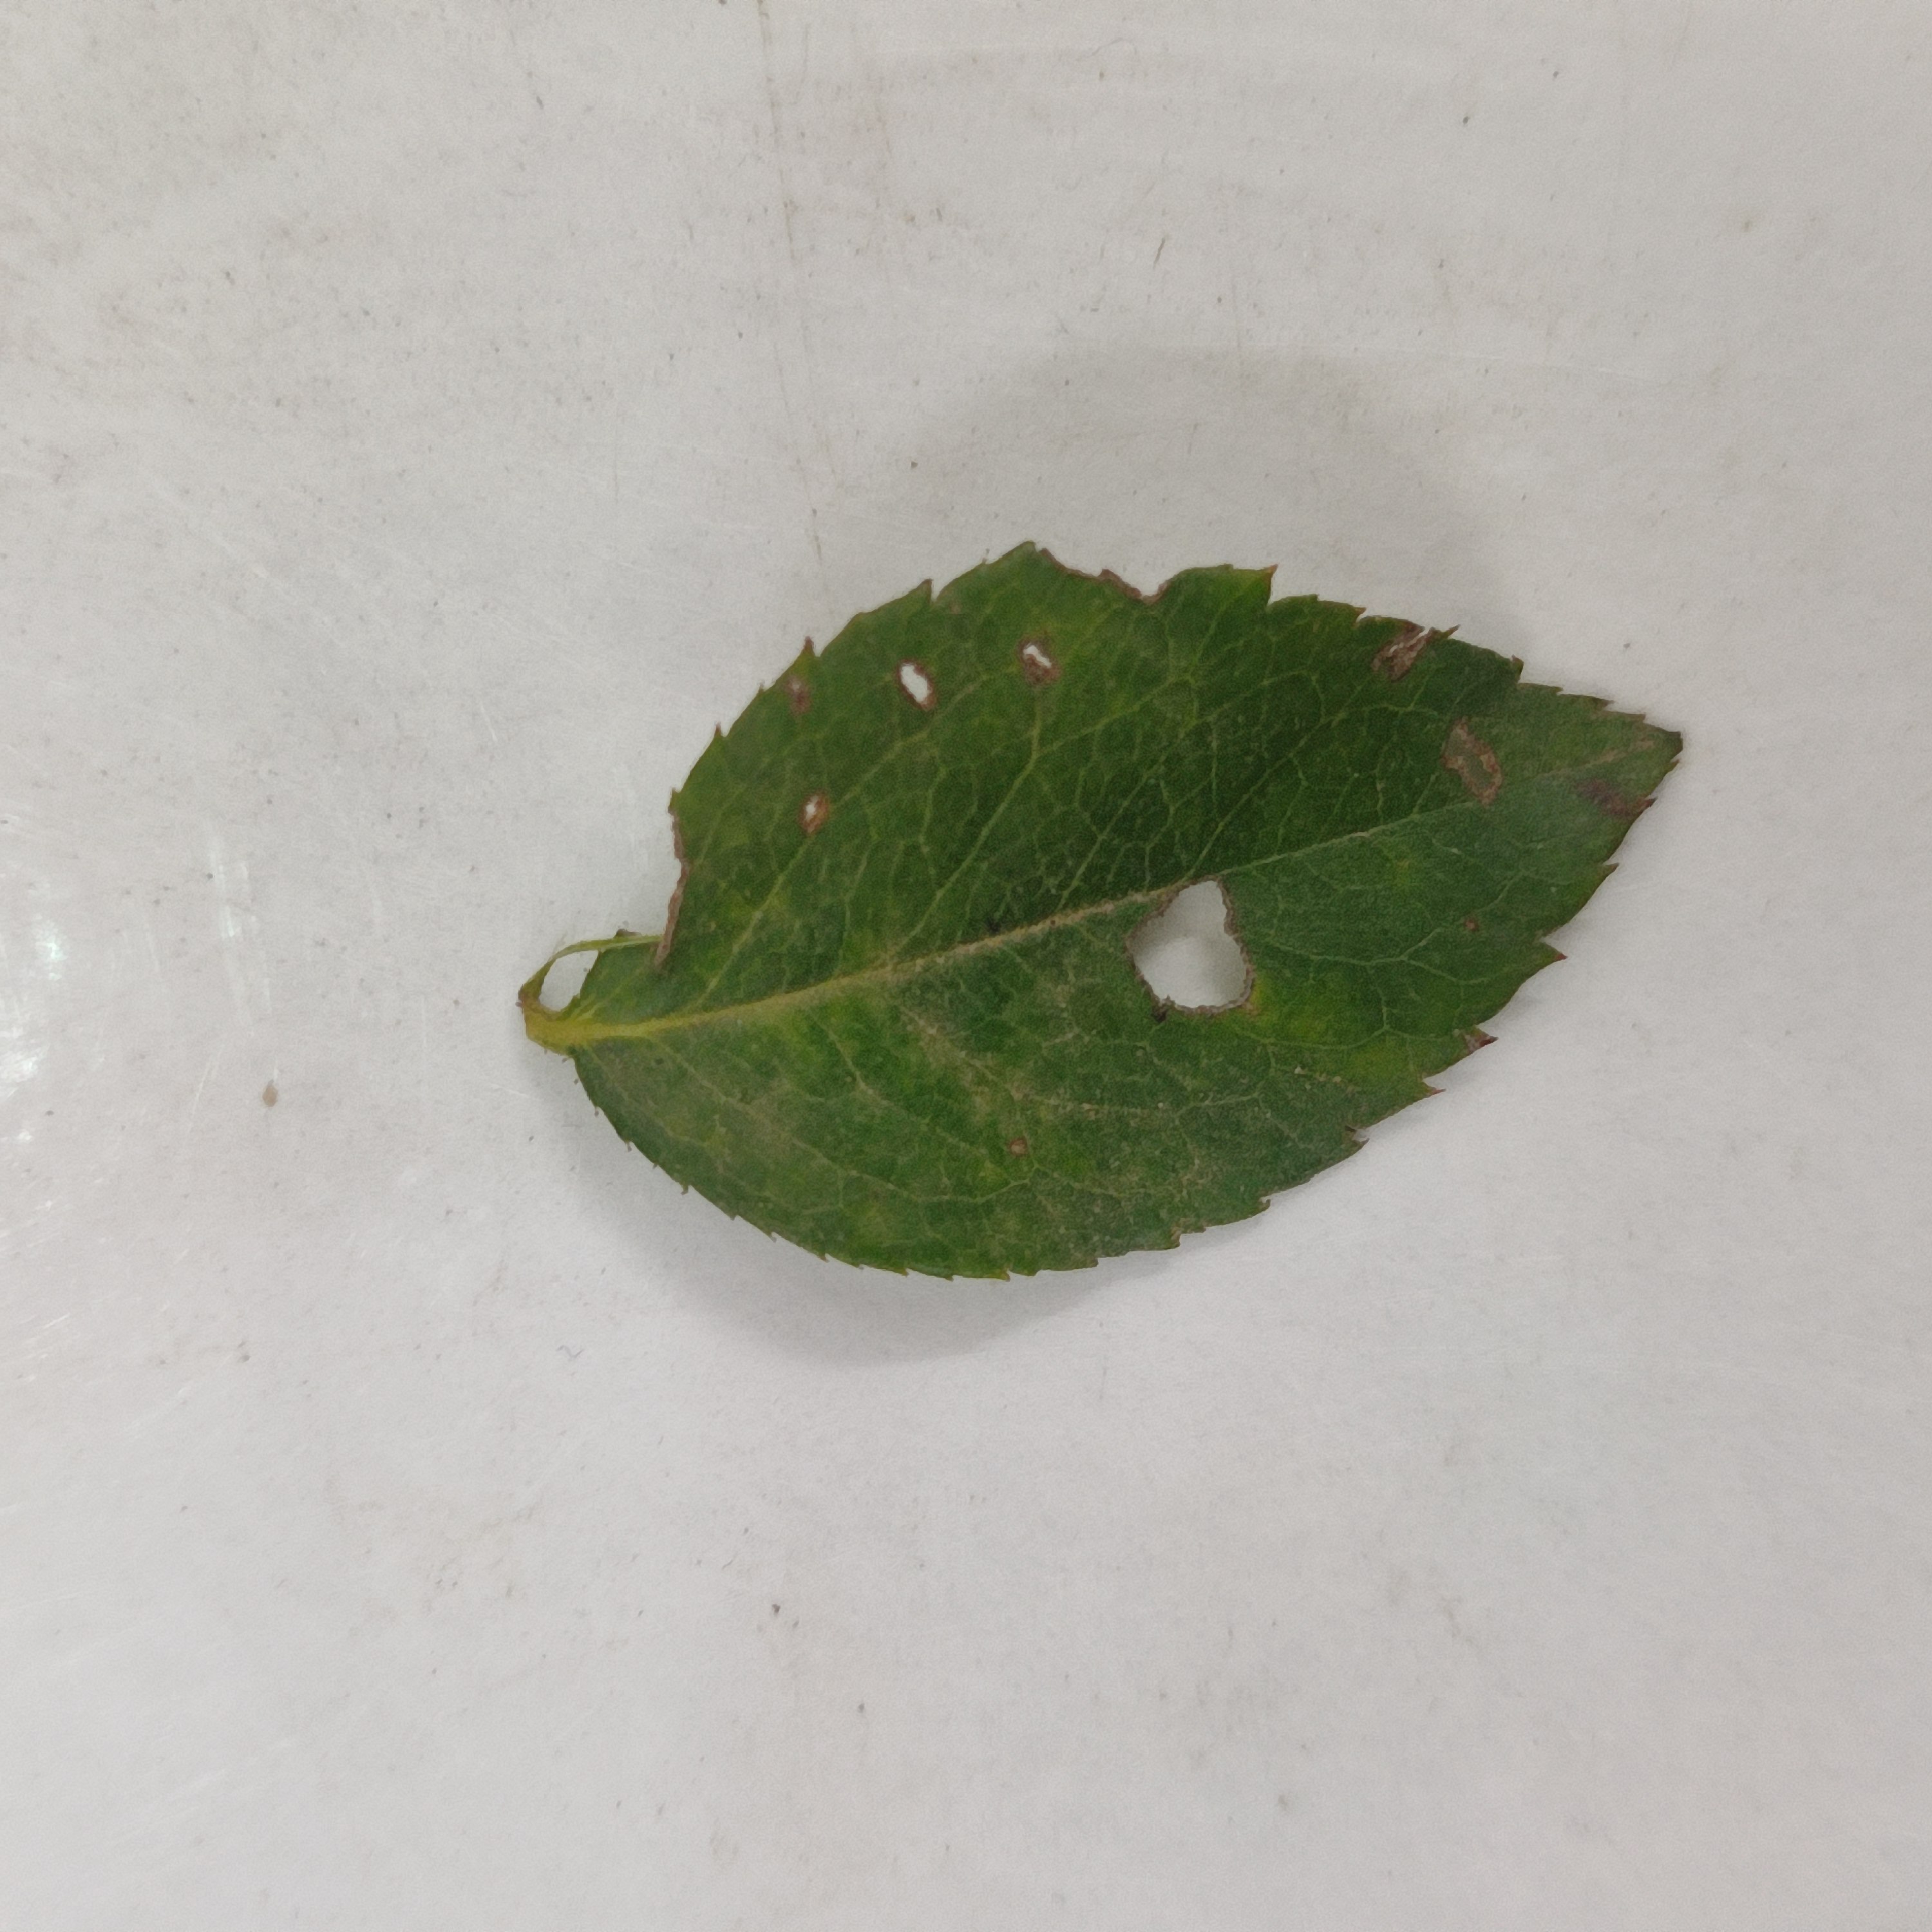
Label: Insect Hole